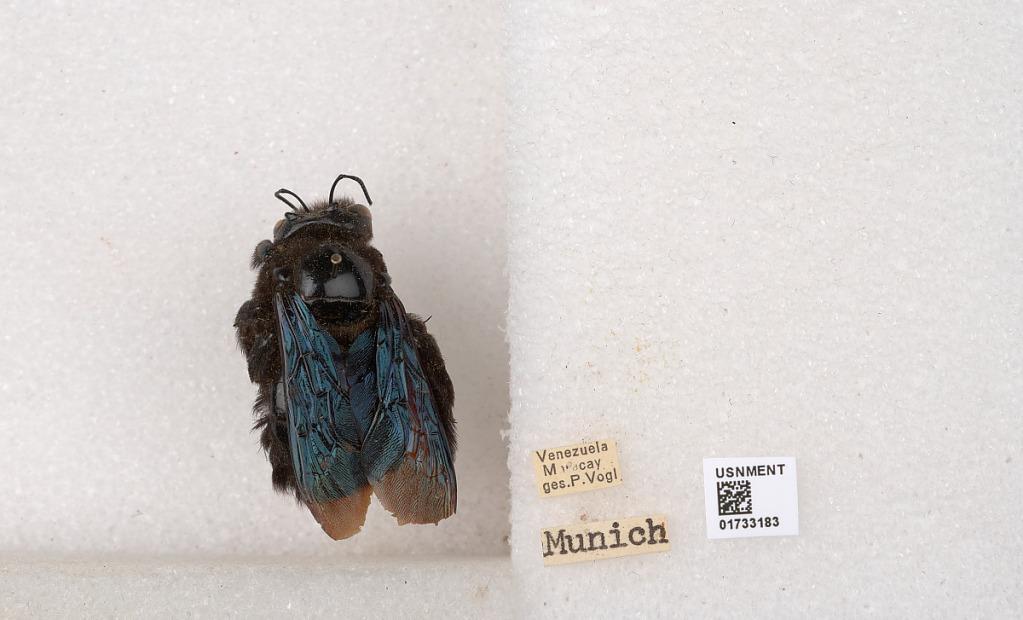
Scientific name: Xylocopa (Megaxylocopa) fimbriata Fabricius
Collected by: P. Vogl
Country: Venezuela
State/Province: Aragua
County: Municipio Girardot
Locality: Maracay